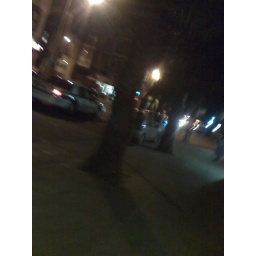
Ah being a white girl in the mish at 10 pm.